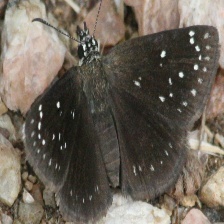
Species: SOOTYWING